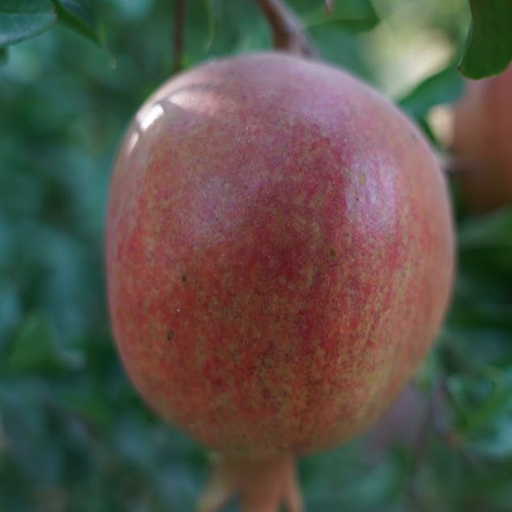
Label: Healthy